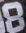
Number: 8